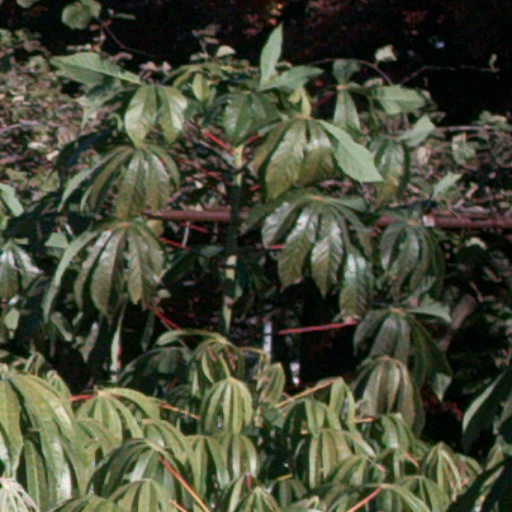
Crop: cassava